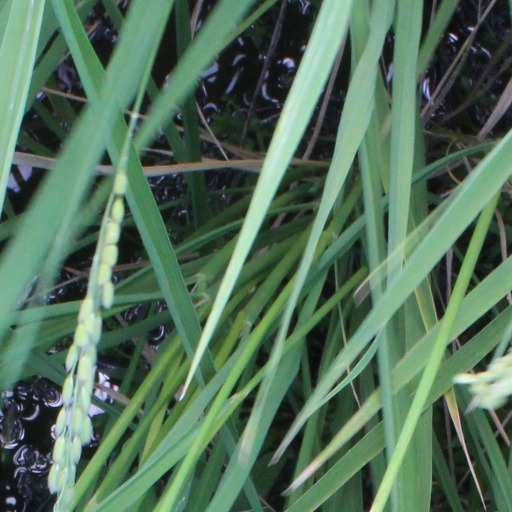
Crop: rice